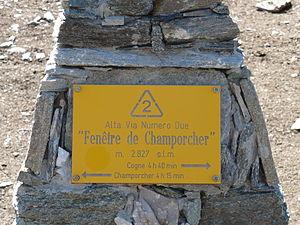
Le Tor des Géants est une compétition d'ultra-trail créée en 2010, se déroulant dans 34 communes de la Vallée d'Aoste au mois de septembre.
La fenêtre de Champorcher est un col des Alpes grées à 2 827 mètres d'altitude en Vallée d'Aoste, entre le val de Cogne et la vallée de Champorcher.